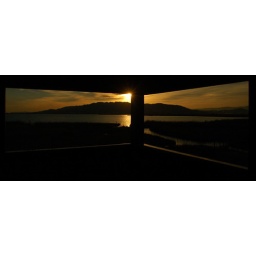
Windowed balcony in river Ebro's Delta